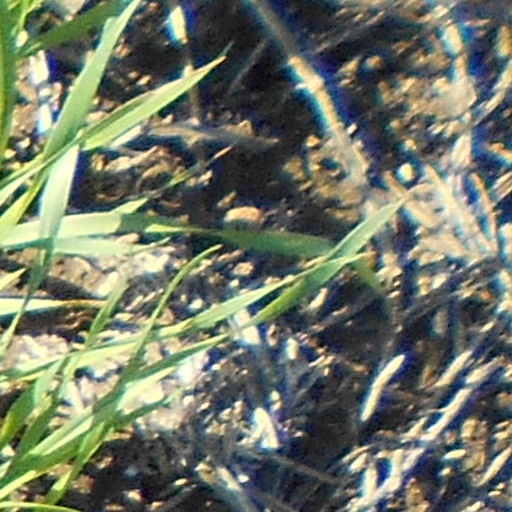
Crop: wheat